Scent rubbing

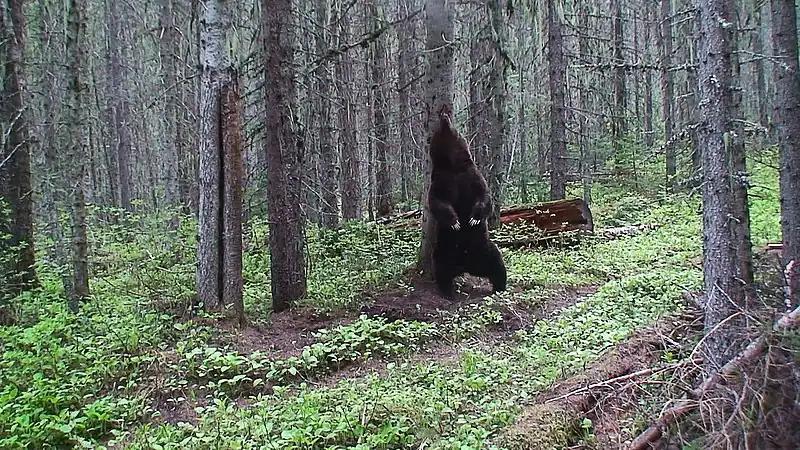
A grizzly bear rubbing a tree

Bears rub against the ground, trees and rocks in order to scent mark. This is the most frequent way that bears mark their surroundings. Black bears rub their cheeks, back, neck and head against trees in a bipedal stance. This act is noted most often during the breeding season for grizzly and black bears as a form of communication. The behavioral aspect of scent rubbing is shown during interspecific interactions between these bears, as black bears are found to decrease their tree rubbing once a grizzly has already done so. The Andean bear scent rubs against trees at marking sites by rubbing its neck, shoulders, flanks or back. Sometimes this species marks the tree with its claws or urinates while rubbing. The behavior in this species is thought to be linked to intraspecific communication. This communication lets other bears know whose territory it is.